William Henry Smyth

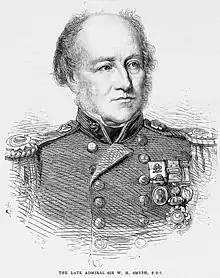

In 1802, aged 14, Smyth ran away from his poverty-stricken home to be a cabin boy aboard a merchant ship, which was subsequently commandeered by the Royal Navy; he entered as an ordinary seaman. In 1804 he was in the East India Company's ship "Marquis Cornwallis", which the government chartered for an expedition against the Seychelles. In the following March, as the vessel was bought by the Royal Navy to be a 50-gun ship under the command of Captain Charles James Johnston, with whom Smyth remained, seeing much active service in Indian, Chinese, Australian and Pacific waters. In February 1808 he followed Johnston to , which, on returning to England, was part of the force in the expedition to the Scheldt, and was paid off in October 1809. He afterwards served in the 74-gun on the coast of France and Spain, and was lent from her to command the Spanish gunboat "Mors aut Gloria" at the defence of Cadiz from September 1810 to April 1811. In July 1811 he joined off Toulon, and through 1812 served on the coast of Spain.